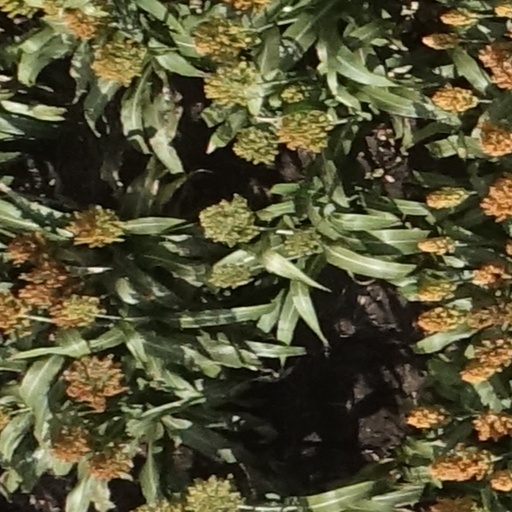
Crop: sorghum